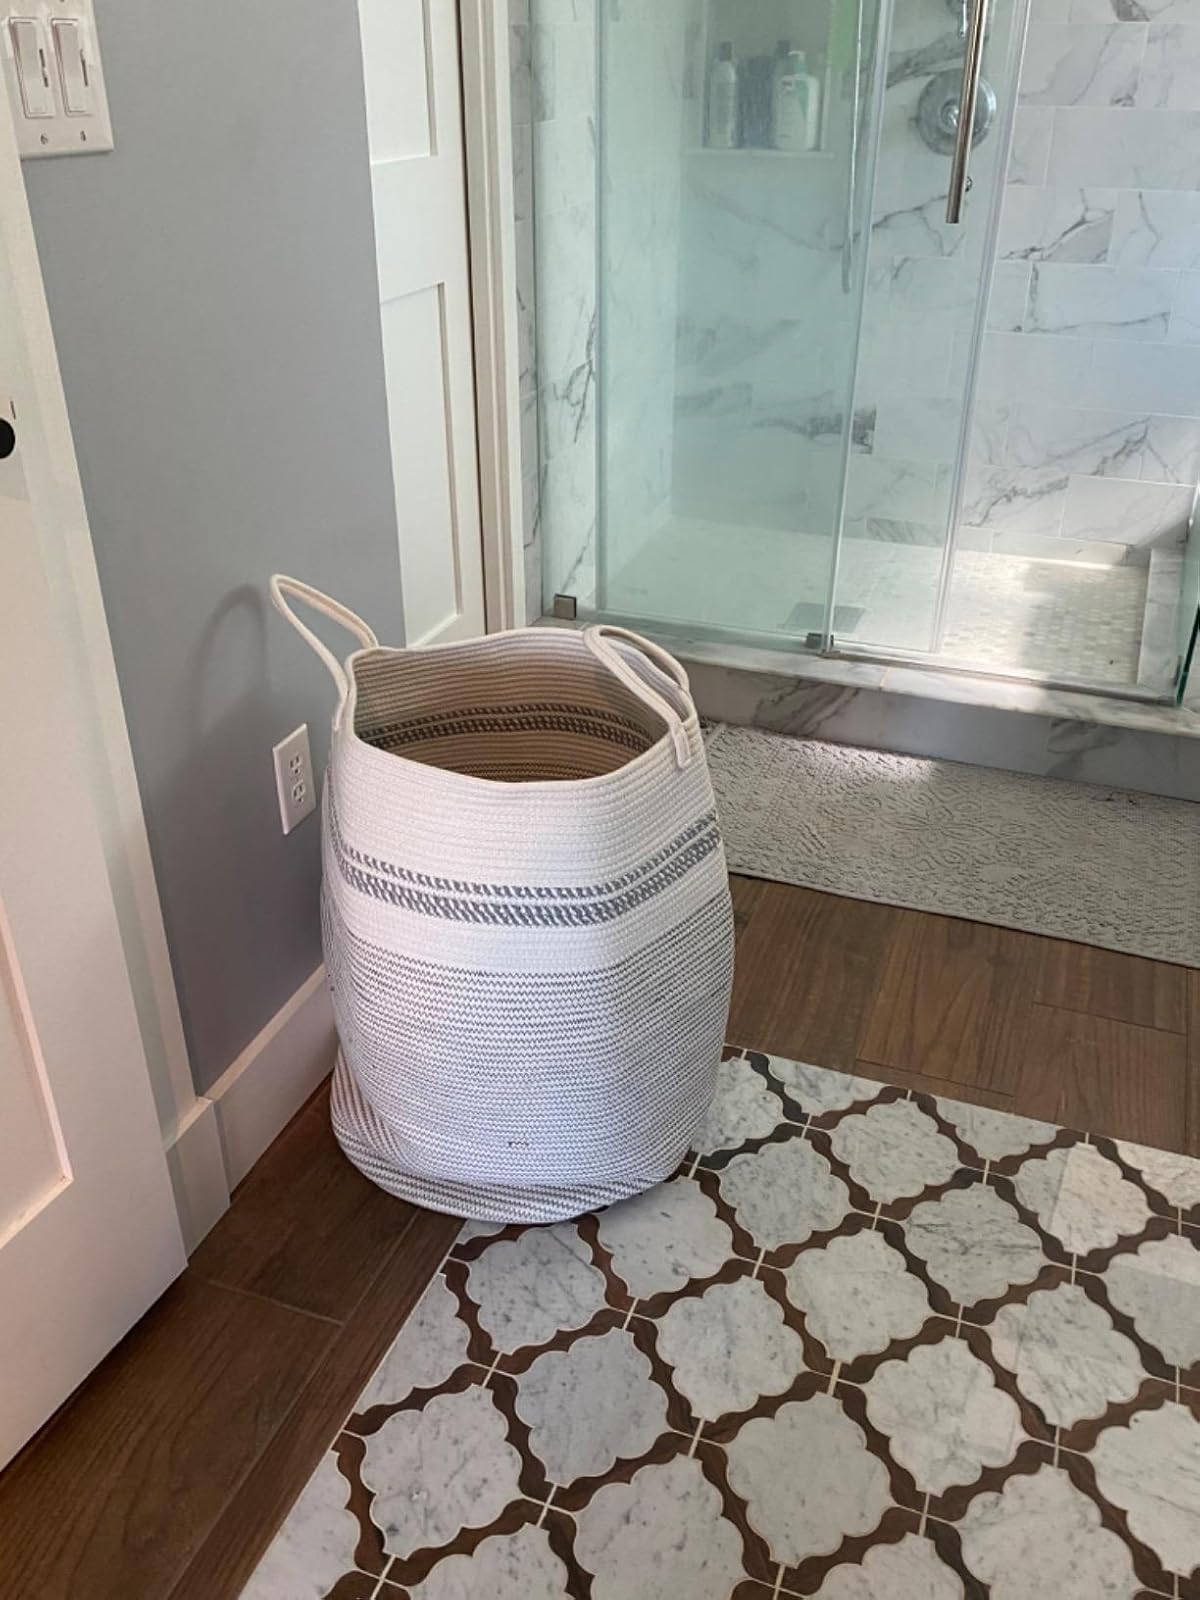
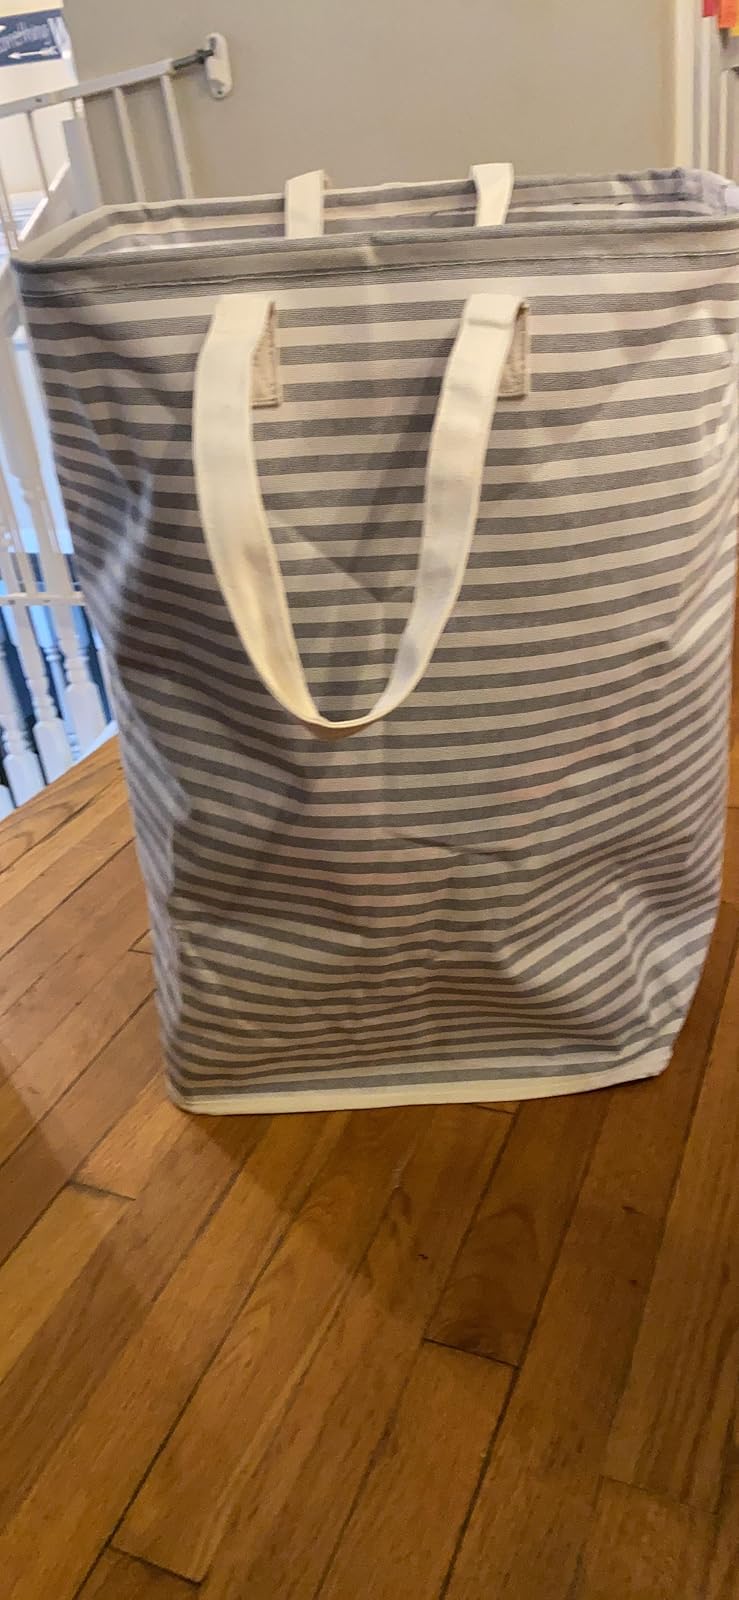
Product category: items_hamper
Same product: no